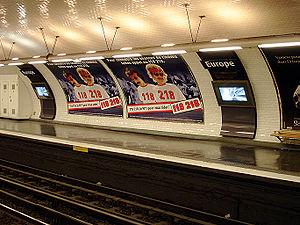
Station Europe de la ligne 3 du métro de Paris, France.
La ligne 3 du métro de Paris est l'une des seize lignes du réseau métropolitain de Paris. Elle relie la station Pont de Levallois - Bécon à Levallois-Perret, en proche banlieue ouest, à la station Gallieni à Bagnolet, à l'est, où se trouve la gare routière internationale de Paris-Gallieni.
Europe est une station de la ligne 3 du métro de Paris, située dans le 8ᵉ arrondissement de Paris.